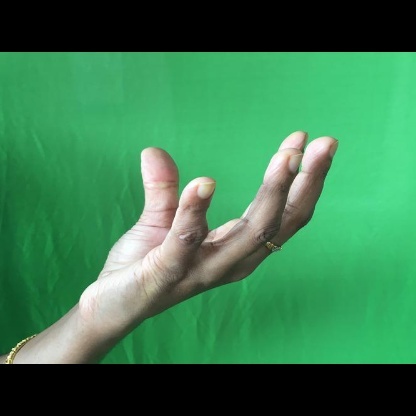
Mudra: Padmakosha